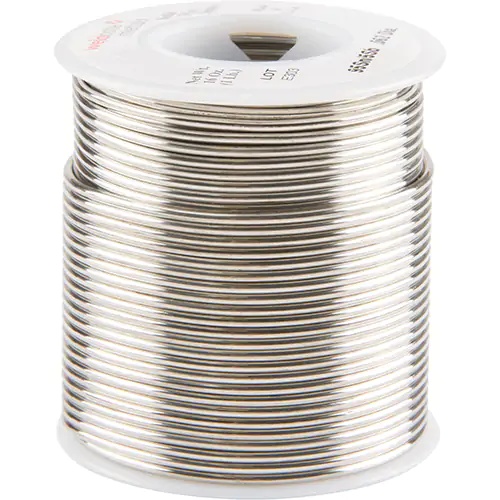
Common Solder - 955116X1SP
MPN: 955116X1SP With some exceptions, the tin/lead solders can be used to solder copper and most copper alloys, lead, nickel alloys and steel Heat sources include soldering guns, irons and torch applications Acid Core: For soldering materials with poor solderability, stainless steel application Rosin Core: For electrical application Tin/Antimony 95/5: Useful for applications where moderately elevated temperatures is a factor. It has a high electrical conductivity and high fluidity, recommended where lead contamination must be avoided; not recommended for use on brass or HVAC connections; CAUTION: Lead-bearing solders are not to be used in potable water systems Specifications Wire Diameter 0.0625" Core Type Solid Material Type Lead-Free Composition 95% Tin 5% Antimony Format Wire Weight 1 lbs. Description 1/16" x 1# Spool Specifications ASTM-B32, Sb-5 Solidus 450°F Liquidus 464°F
Brand: Weldcote Metals
Category: Hardware > Building Consumables > Solder & Flux > Lead-Free Solder